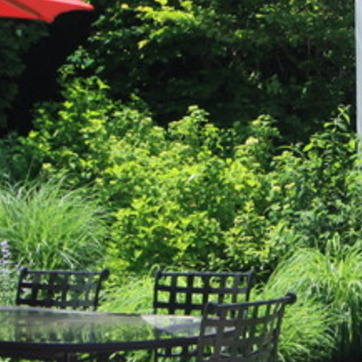
Material: foliage